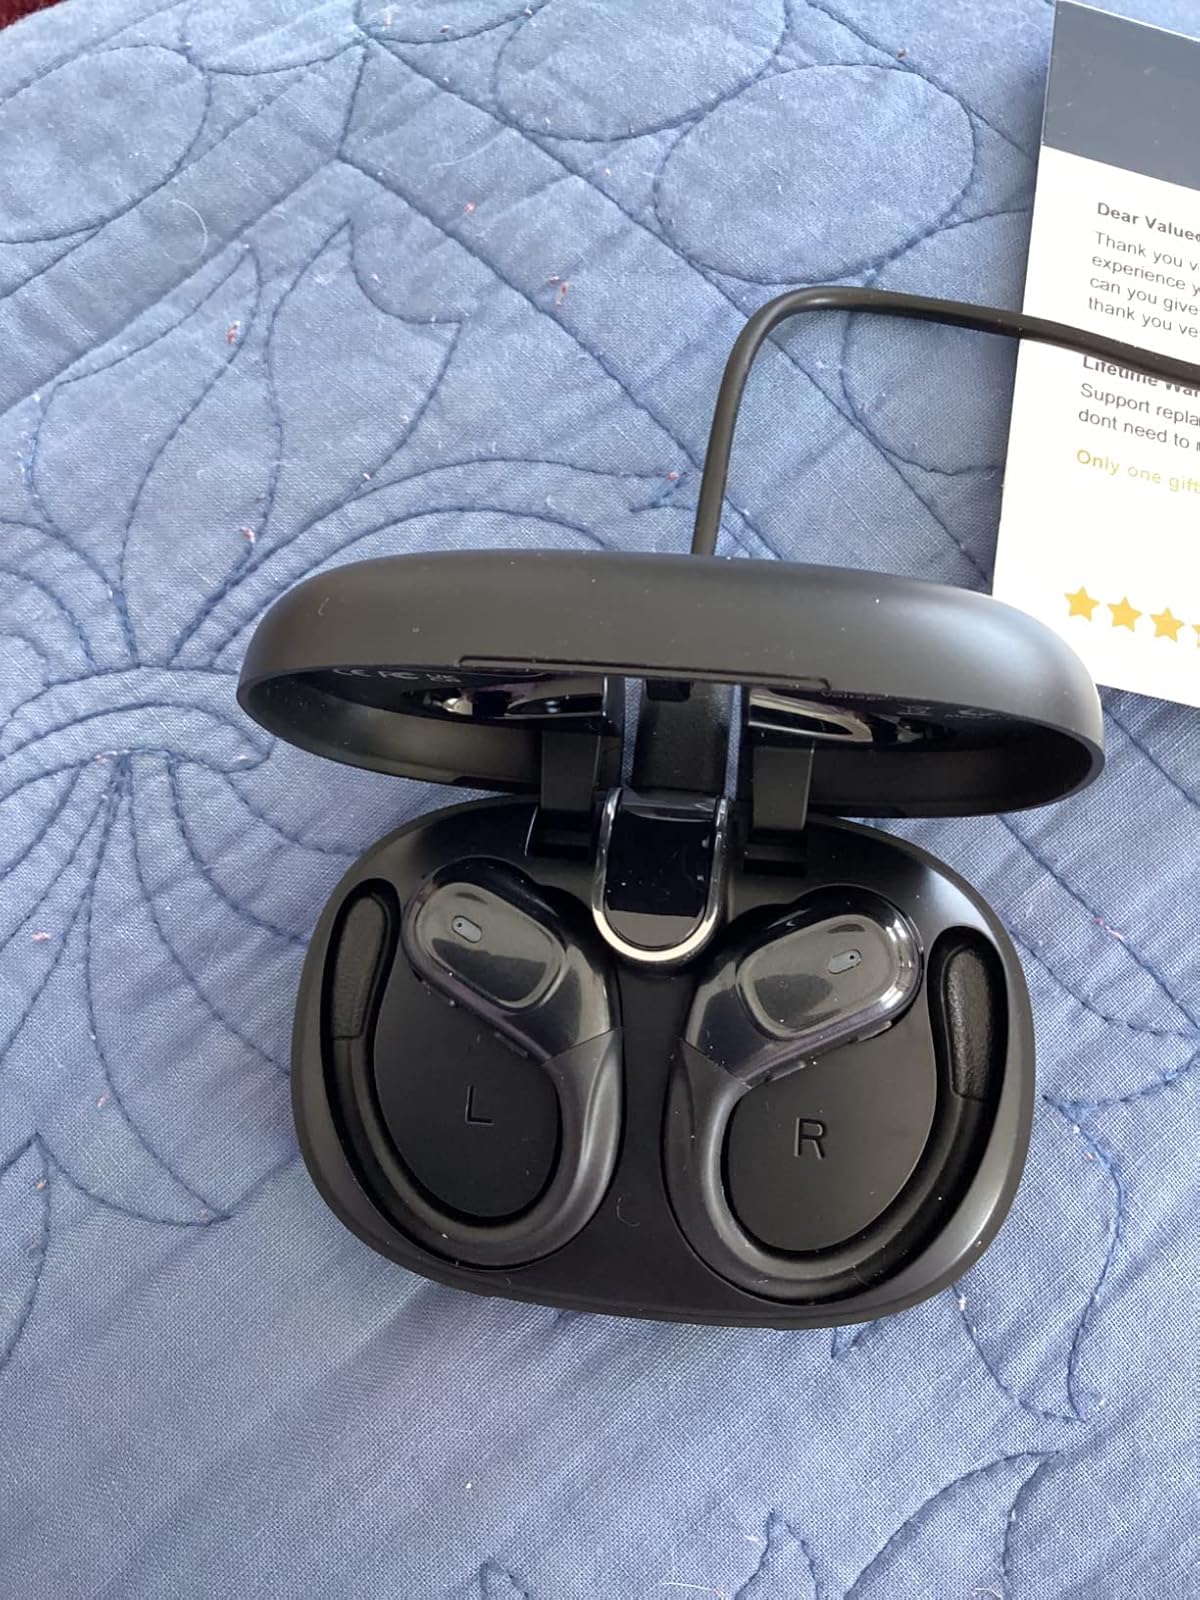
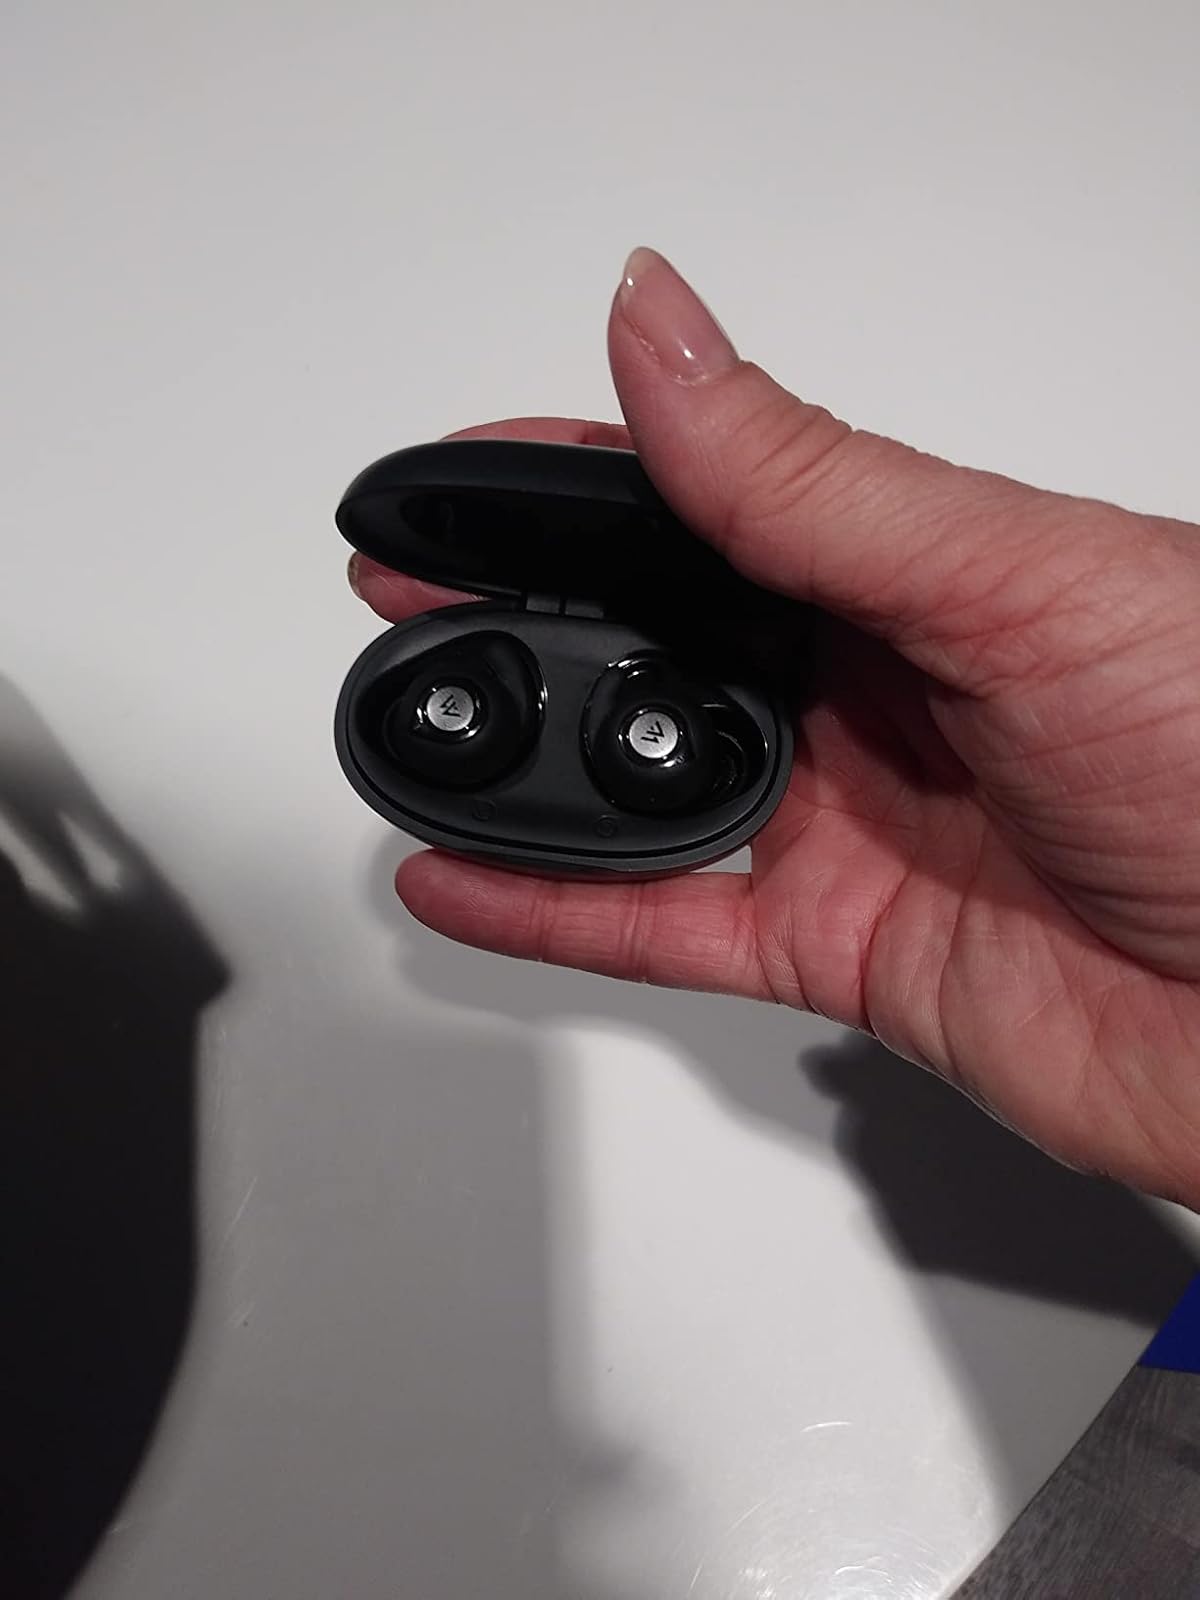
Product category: earbuds
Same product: no